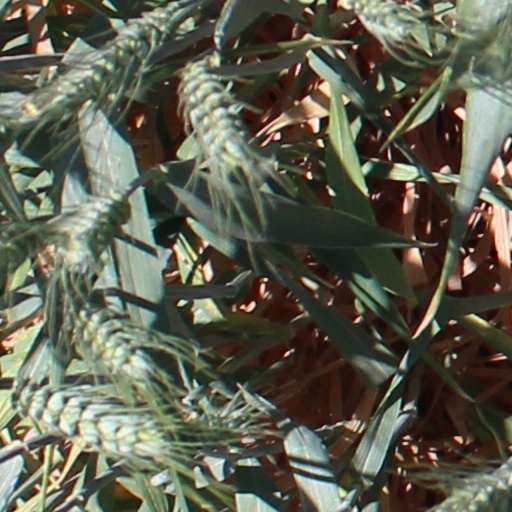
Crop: wheat